Housebarn

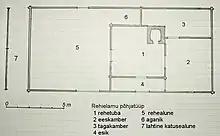
Northern type of Estonian traditional farmhouse (Rehielamu põhjatüüp). 1. is the "kiln", 2 and 3 are living space, 4 is an entryway, 5 is the barn.

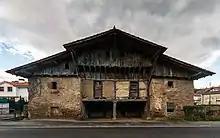
A baserri housebarn in Álava, Basque Country of Spain

Housebarns in Germany are generally called an einhaus (single-house or "all-in-one house"), eindachhof (one-roof-house) or wohnstallhaus (residential barn house).